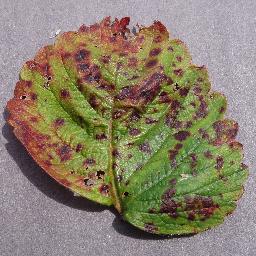
Label: Strawberry___Leaf_scorch